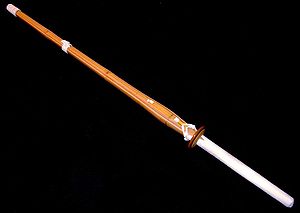
Shinai
Shinai.
Shinai, et japansk sværd der er udformet som 'våben' til brug for træning.